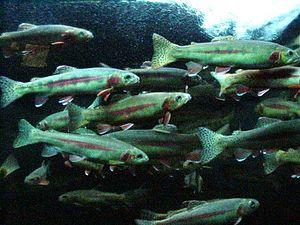
Truites dorées